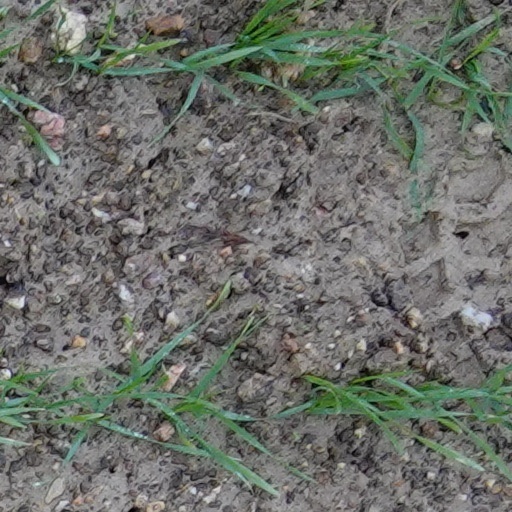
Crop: wheat